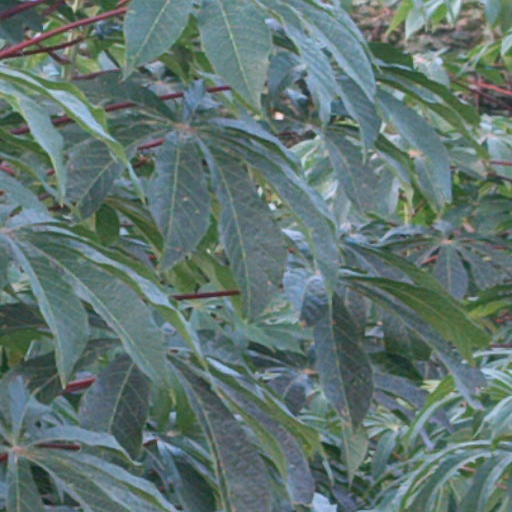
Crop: cassava